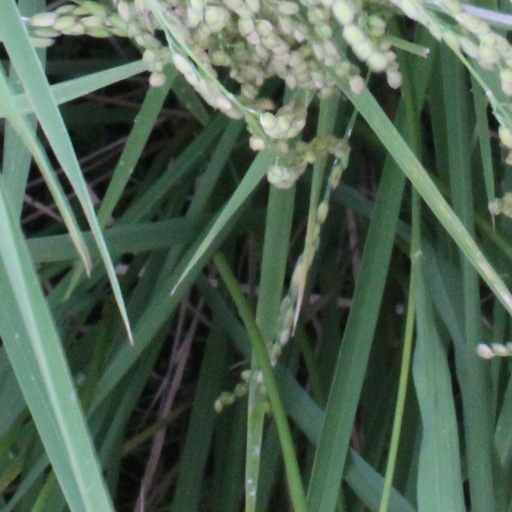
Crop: rice